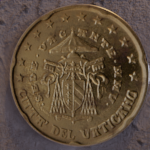
Coin value: 20cents
Country: va
Edition: SedeVacan